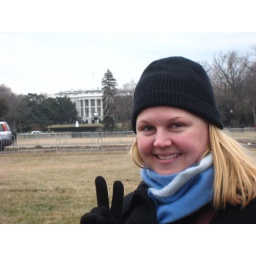
in front of the white house